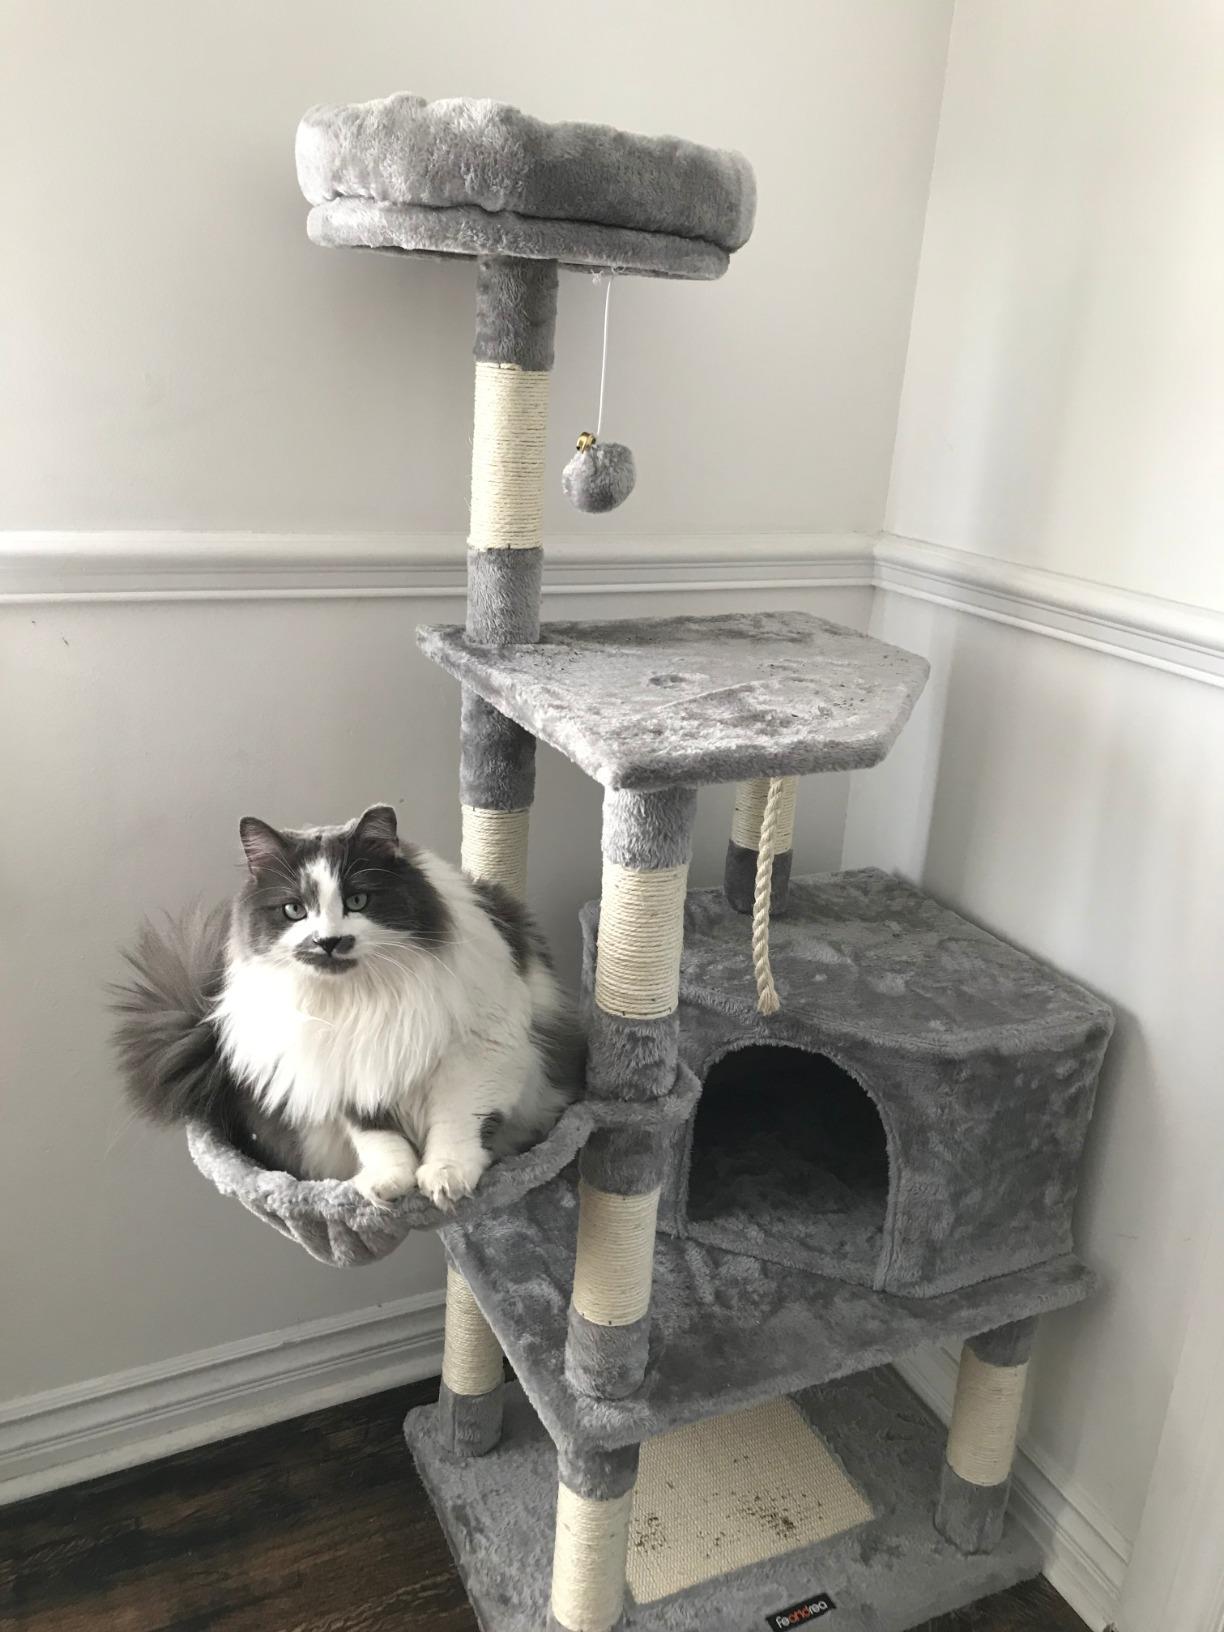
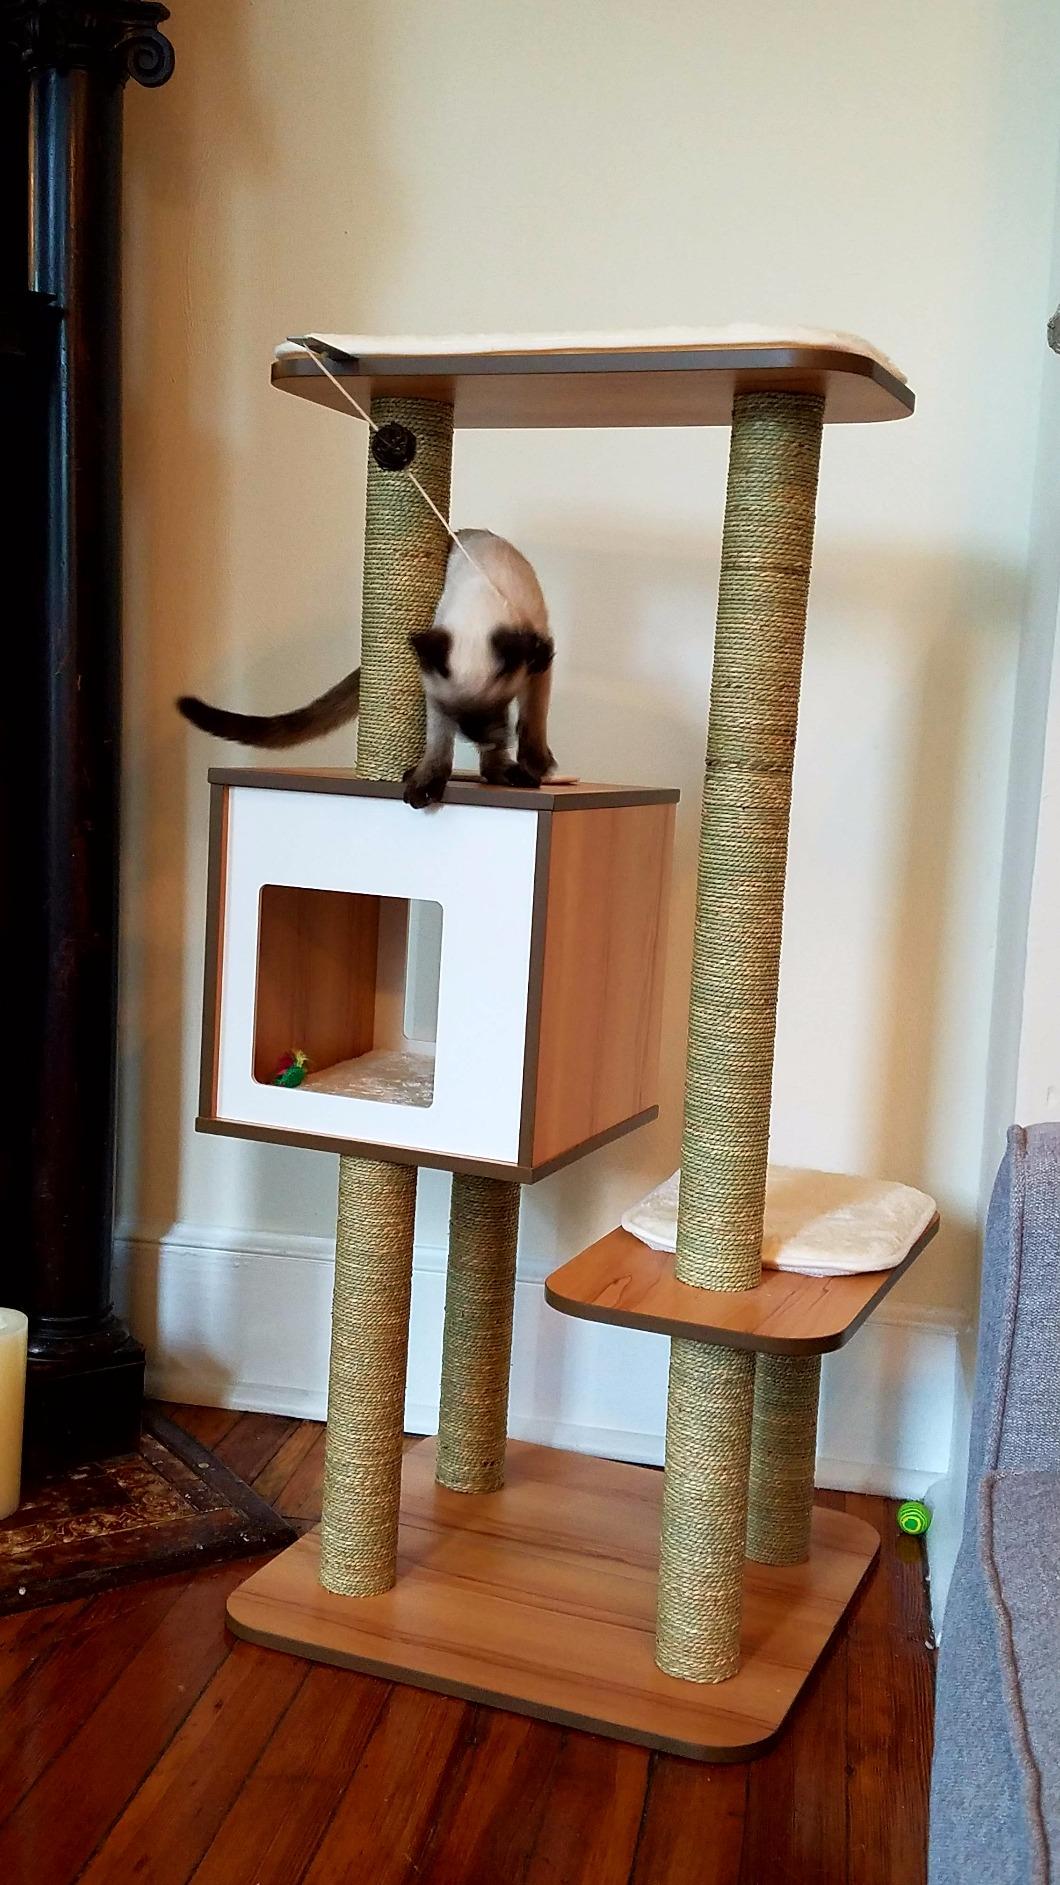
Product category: items_cat tree
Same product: no